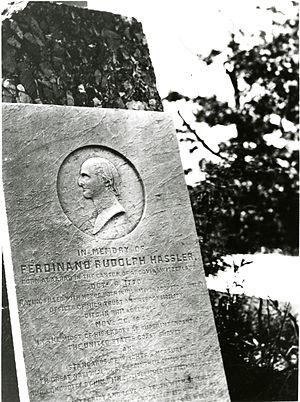
Ferdinand Rudolph Hassler, né le 6 octobre 1770 à Aarau en Suisse et mort le 20 novembre 1843 à Philadelphie, est un géodésien géographe, métrologue et mathématicien suisse émigré aux États-Unis où il devient le premier directeur de l'United States Survey of the Coast et du Bureau of Standards, les offices qui sont les précurseurs respectifs du U.S. National Geodetic Survey de la NOAA et du National Institute of Standards and Technology.